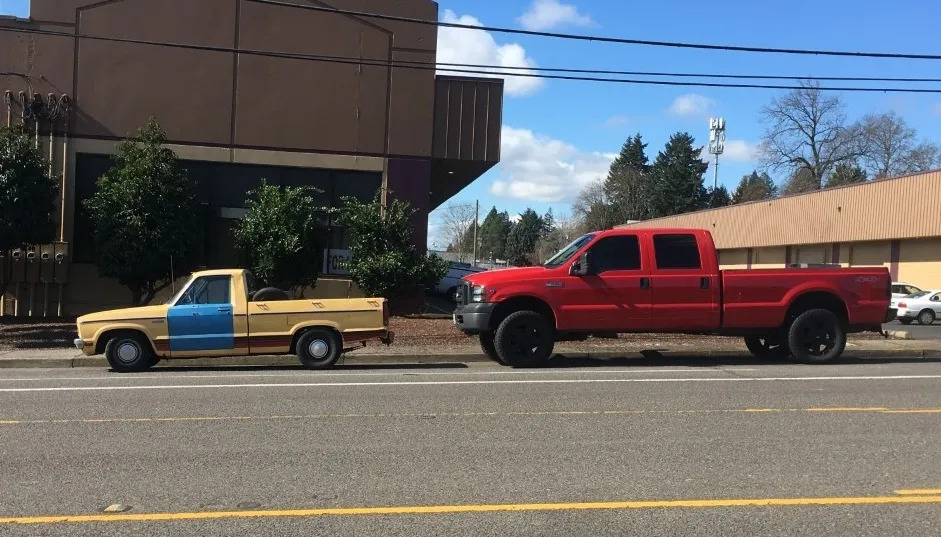
Adjective: bigger
Antonym: smaller